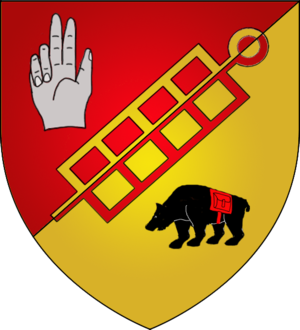
Armoiries de la commune luxembourgeoise de Lorentzweiler
Lorentzweiler est une localité luxembourgeoise et une commune dont elle est le chef-lieu situées dans le canton de Mersch.
Cette page donne les armoiries des communes du Luxembourg.